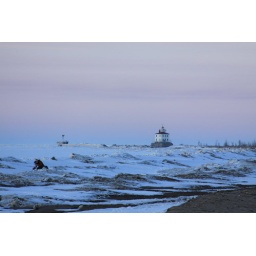
Headlands beach lighthouse in February